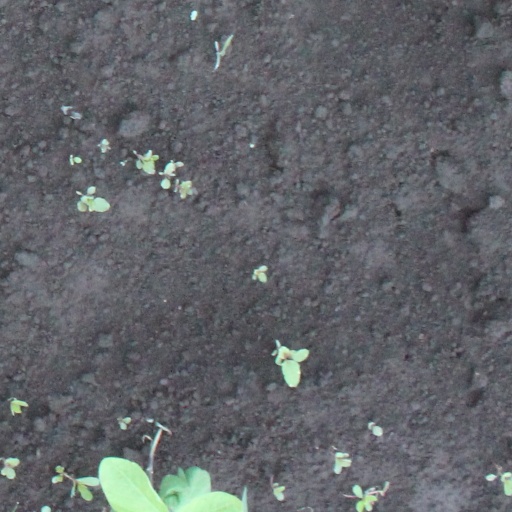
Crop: soybean